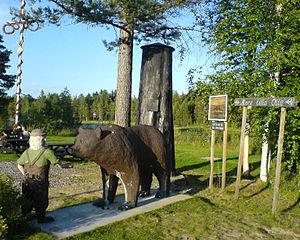
Mors lilla Olle est une Chanson pour enfant écrite par Alice Tegnér et publiée dans le volume 3 de Sjung med oss, mamma! en 1895. La chanson raconte l'histoire du petit garçon Olle qui rencontre un ours dans la forêt. Cependant, il n'est pas effrayé, prenant l'animal pour un chien, et il le nourrit donc avec ses myrtilles. Lorsque la mère d'Olle arrive, elle crie, provoquant la fuite de l'ours. Olle demande alors à sa mère si le chien ne pourrait pas revenir.